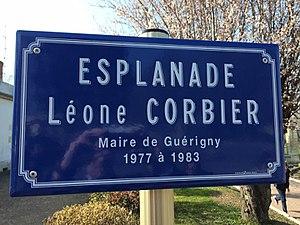
Plaque de l'esplanade Léone Corbier à Guérigny, Nièvre (58), France.
Guérigny est une commune française située dans le département de la Nièvre, en région Bourgogne-Franche-Comté. Elle est jumelée avec la ville belge de Meix-devant-Virton.